1913 Binghamton Factory fire

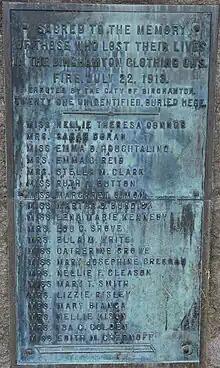
Plaque at Spring Forest Cemetery

The 1913 Binghamton factory fire occurred on July 22, 1913, on the premises of the Binghamton Clothing Company, in Binghamton, New York. It destroyed the Wall Street building in less than 20 minutes, killing 31 of the more than 100 people inside. Though not as deadly as the Triangle Shirtwaist Factory fire in 1911, it put even more pressure on New York officials to strengthen life safety codes, increase funding for more inspectors, and increase penalties for violations.